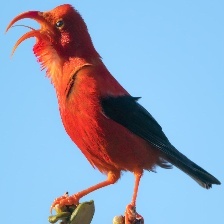
Species: IWI
Scientific name:  VESTIARIA COCCINEA.